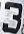
Number: 3